Fol Chen

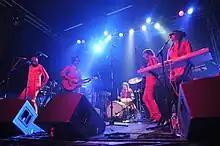
Fol Chen at the Granada Theater in 2010.

Fol Chen is an American electronic band from Los Angeles, California, formed in 2009. The band is signed to Asthmatic Kitty Records and has released three full-length albums.